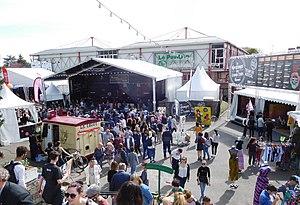
Place Miles-Davis (rives d'Auron)
Le Printemps de Bourges Crédit mutuel, aussi appelé le Printemps, est un festival de musique en France, fondé du 6 au 10 avril 1977 à Bourges, dans le département du Cher.